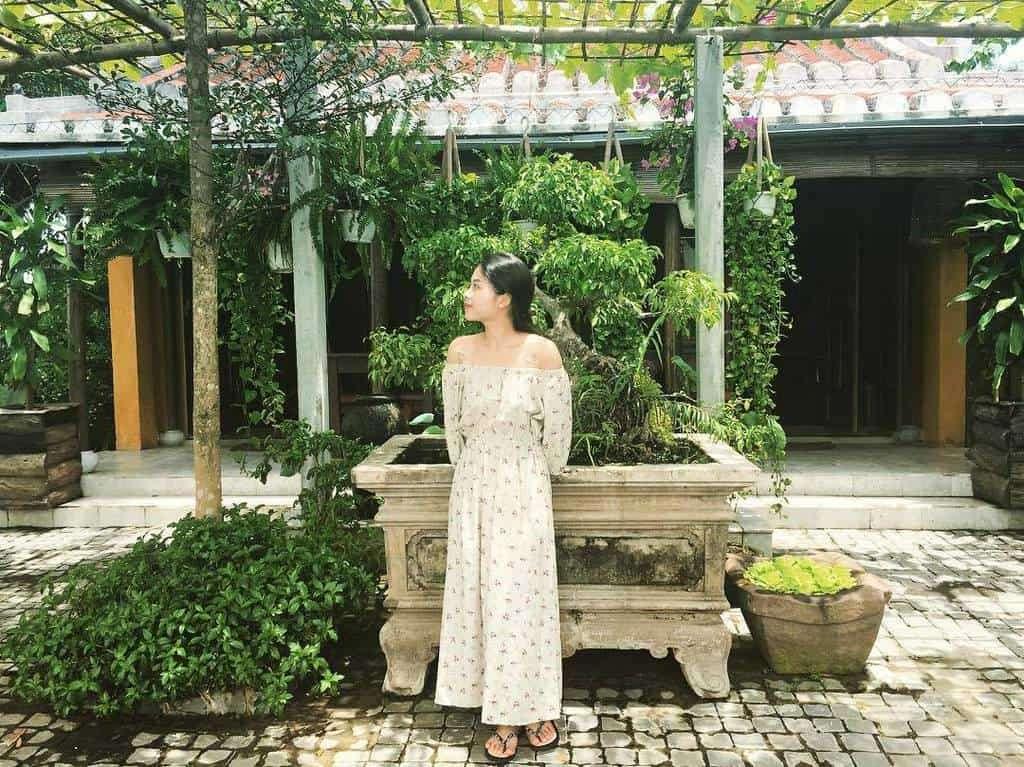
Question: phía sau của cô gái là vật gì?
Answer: phía sau cô gái là một chậy cây cảnh lớn